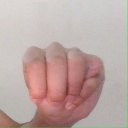
अक्षर: म